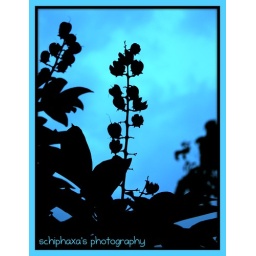
flowers against the blue sky